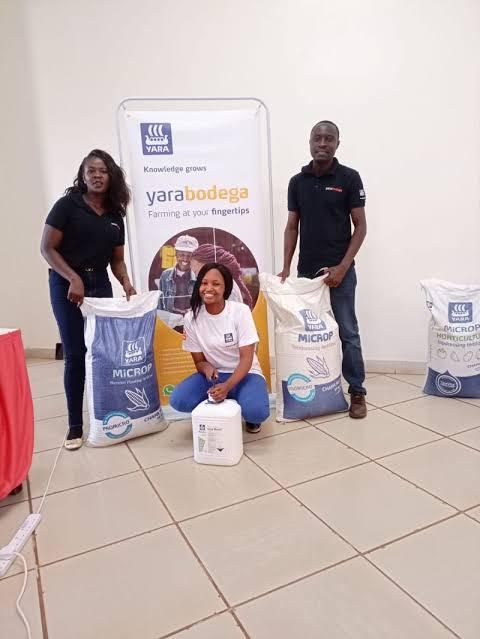
Kundi la watu likiwa limesimama mbele ya bango huku wameshika mifuko ya magunia iliyowazi na yenye madawa kwa ajili ya kutibu magonjwa ya mimea na wanyama.